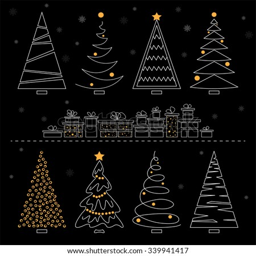
the illustration shows the patterns of trees